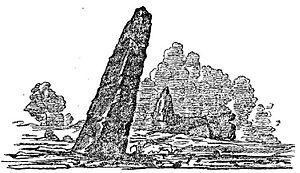
Le menhir de Kervintic en Plobannalec (désormais disparu) dessiné en 1881 par Paul du Chatellier.
Plobannalec-Lesconil [plobanalɛk lɛskonil] est une commune du département du Finistère, dans la région Bretagne, en France. Située tout au sud de l'entité de tradition du Pays Bigouden, la commune est constituée de deux agglomérations :